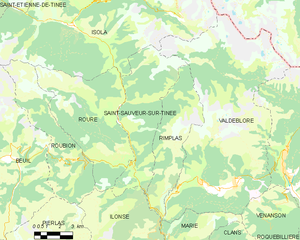
Carte des communes françaises: Saint-Sauveur-sur-Tinée